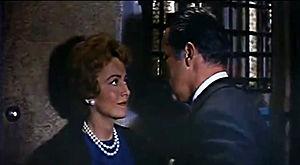
Lumière sur la piazza est un film américain réalisé par Guy Green, sorti en 1962.